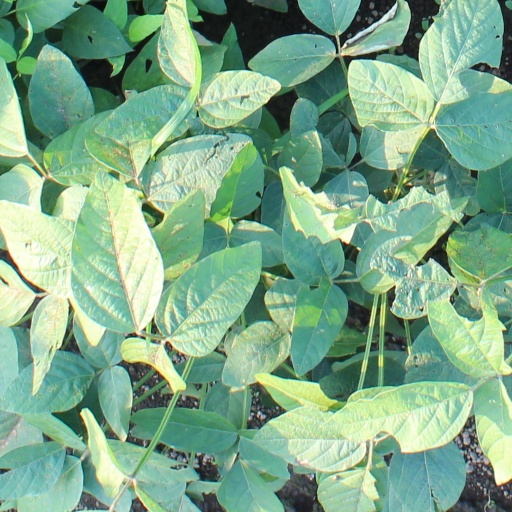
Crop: soybean